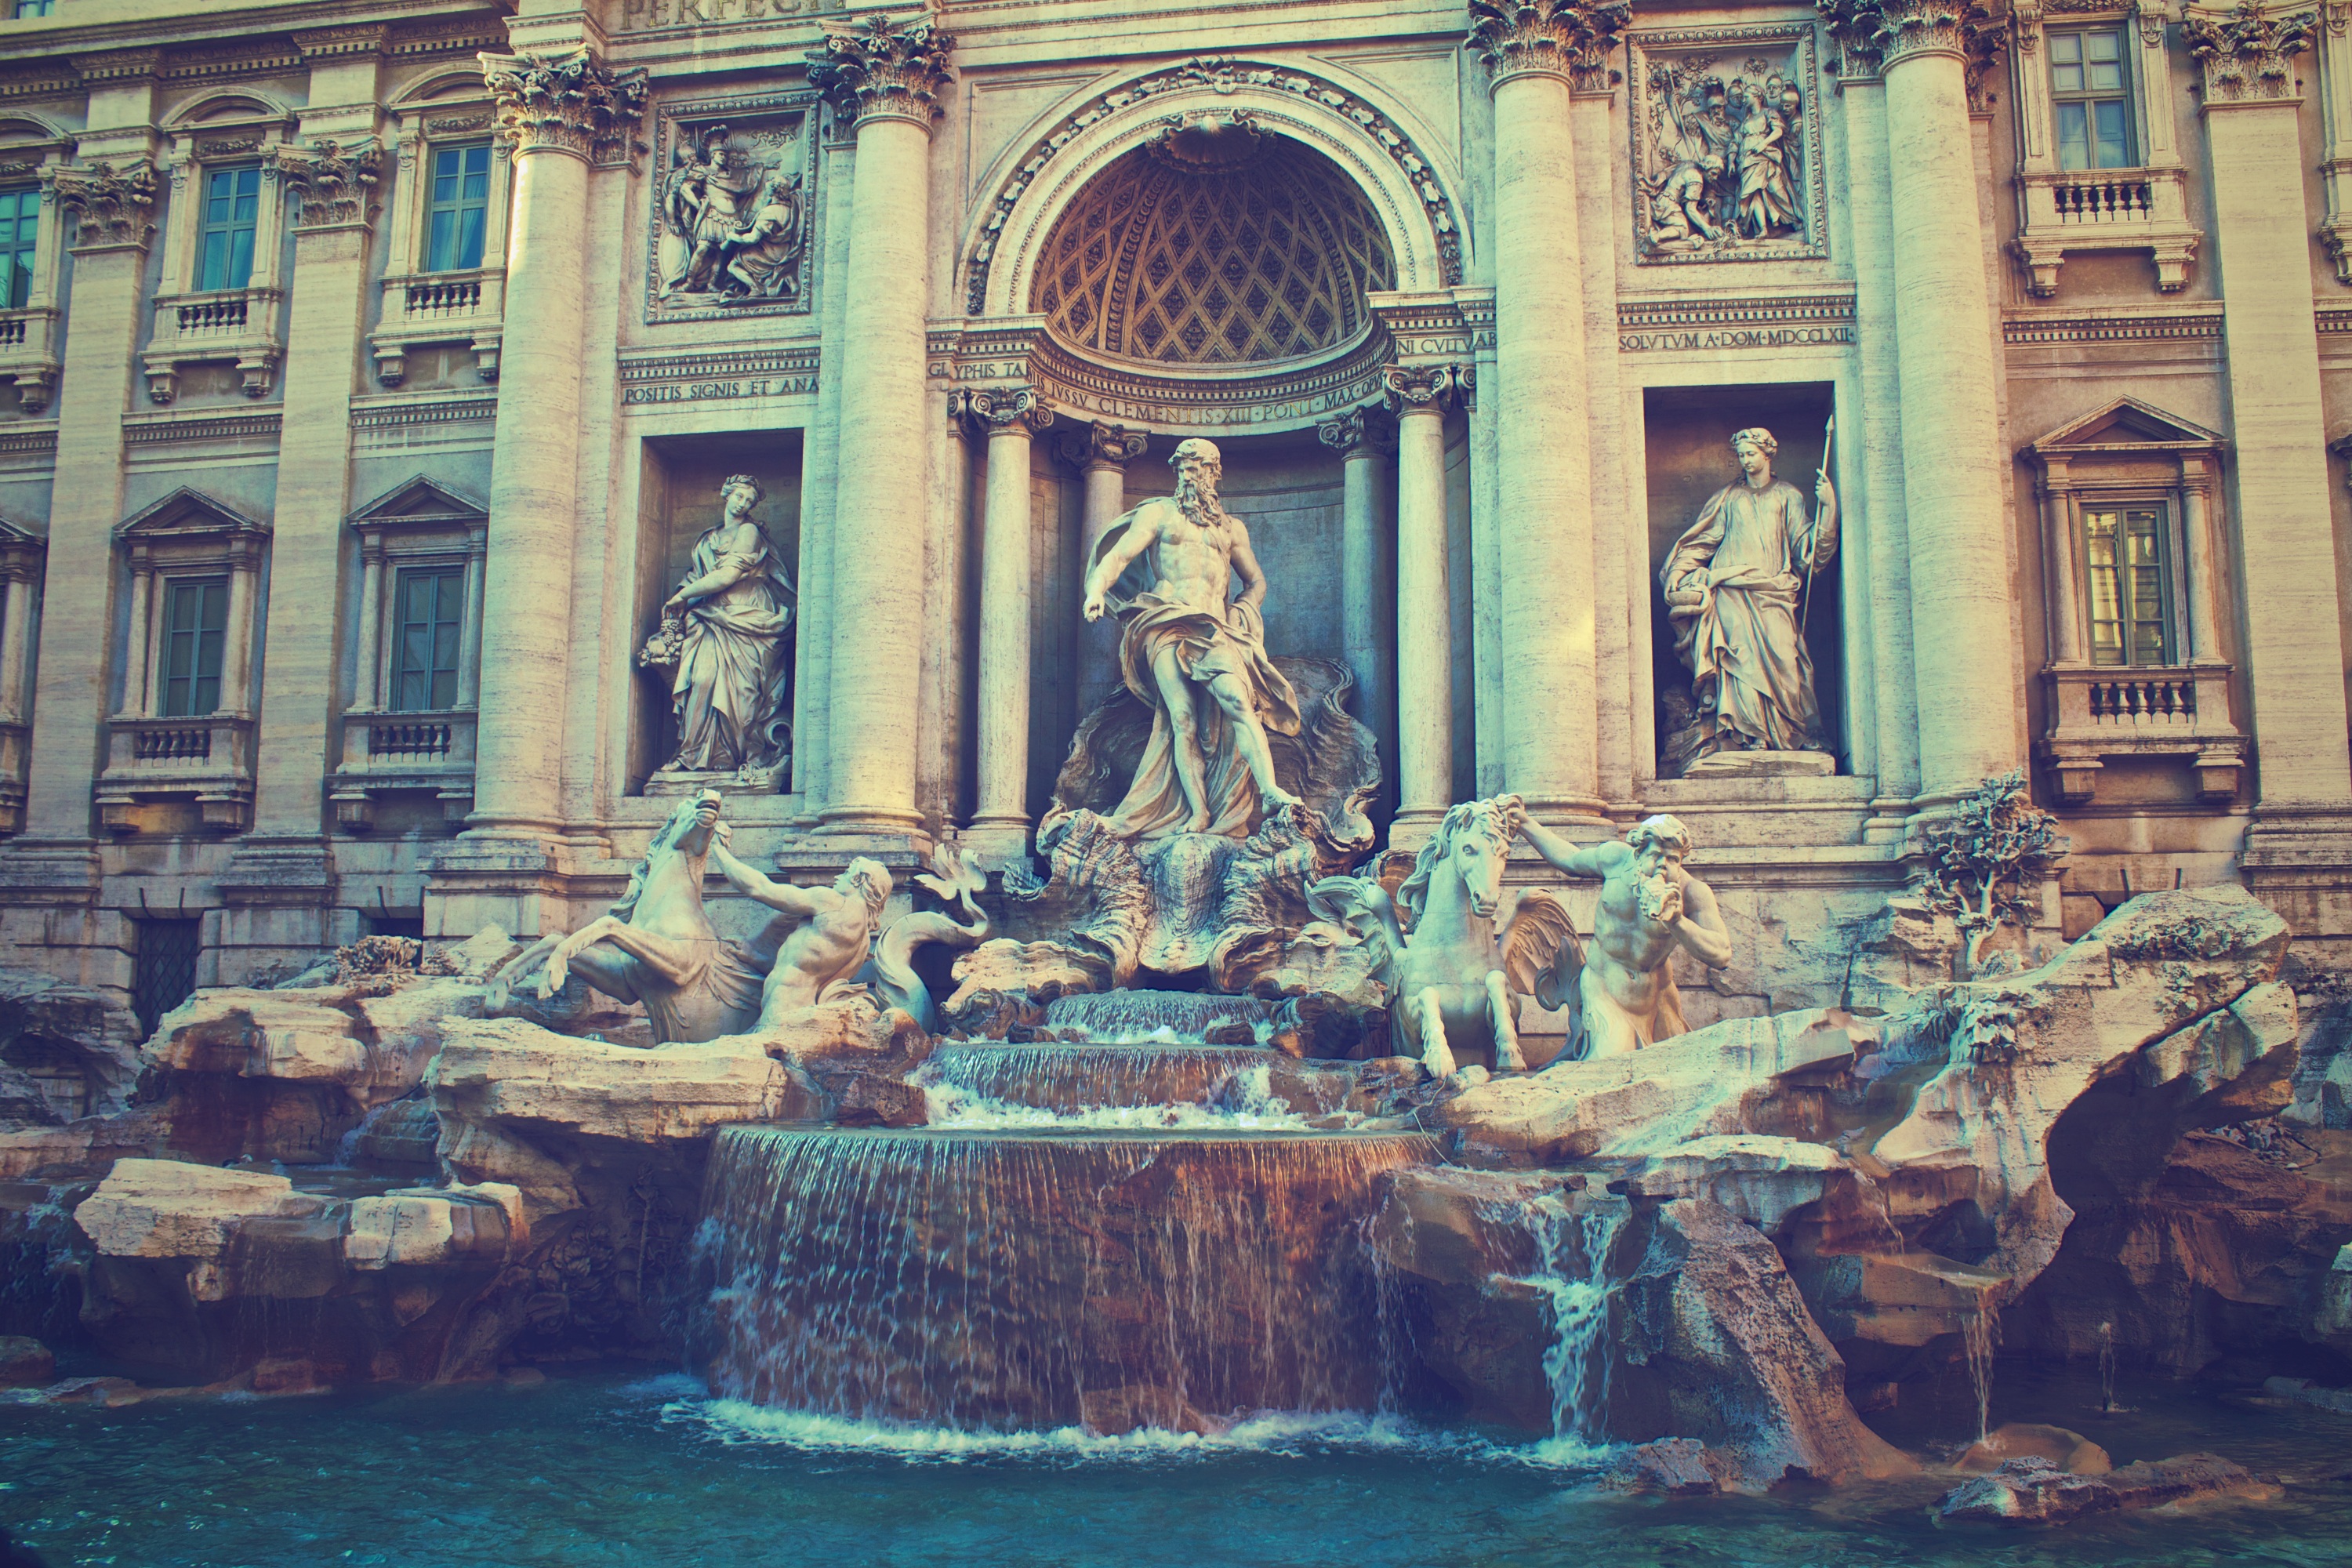
water, architecture, monument, statue, ancient, landmark, italy, historic, painting, trevi fountain, sculpture, art, rome, marble, statues, fountain, roman, sculptures, history, famous, italian, neptune, ancient rome, leonardo da vinci, fontana di trevi, ancient history